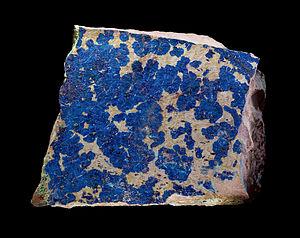
Cornétite Localité: Mine L'Etoile du Lubumbashi (Elizabethville), , Katanga (Shaba), République démocratique du Congo Taille
La cornétite est une espèce minérale composée de phosphates et d'hydroxyde de cuivre de formule: Cu₃(OH)₃ avec des traces de cobalt. Les cristaux peuvent atteindre 1 cm.
Jules Cornet, né en 1865 et mort en 1929, est un géologue belge qui enseigna à la Faculté polytechnique de Mons, dont l'appellation à l'époque était École des Mines.